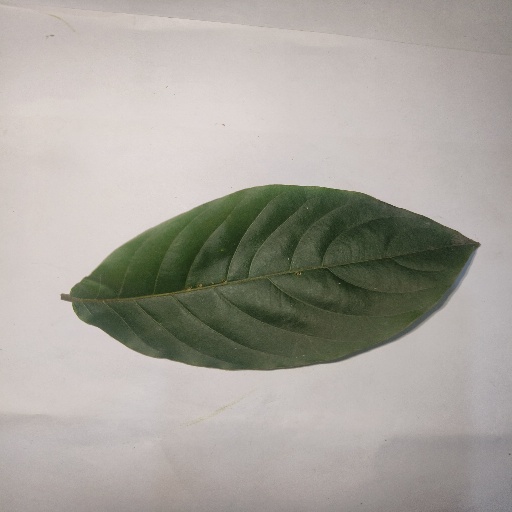
Species: HariTaki
Leaf condition: Healthy Leaf